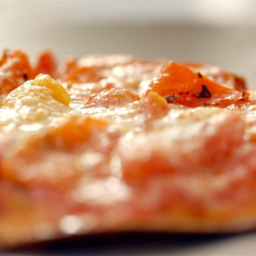
try this recipe by cook .